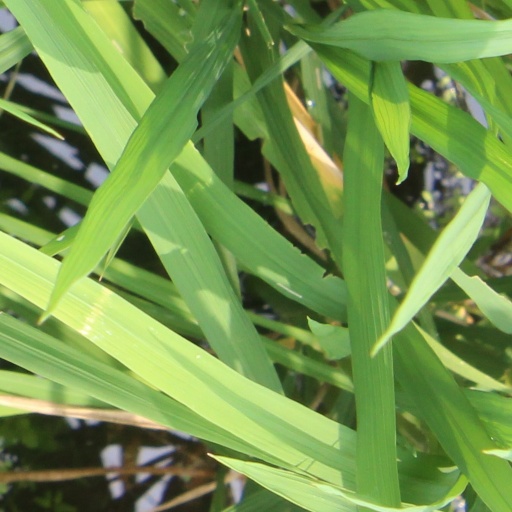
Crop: rice